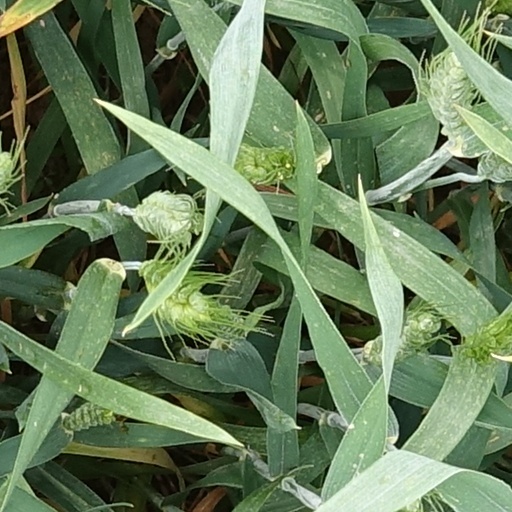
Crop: wheat